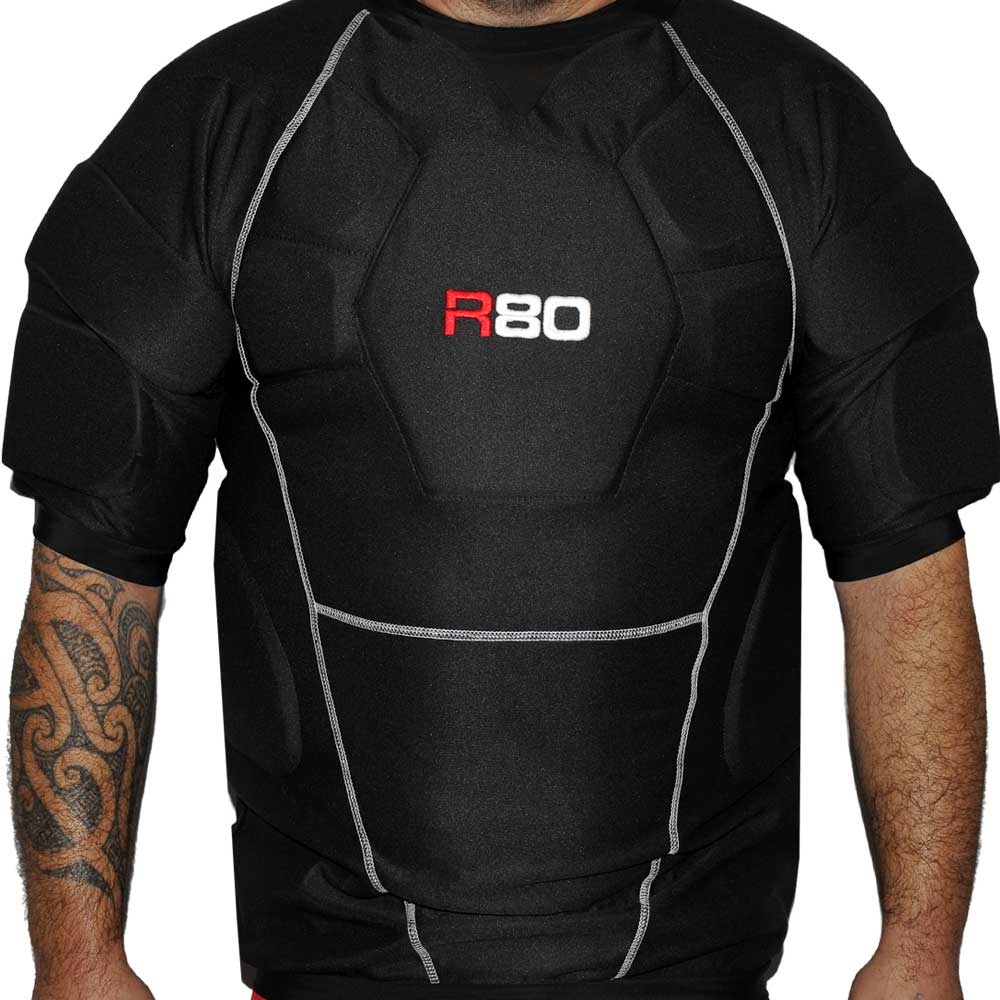
R80 Next Gen Tackle Suit
Brand: 0
Rigorously tested by New Zealand professional players; superior protection with minimum restriction makes the Nex Gen a winner from 1 st 15 through to international teams. Modern Design and Construction Lightweight, snug secure fit. Construction using stretched tough polyester spandex for flexibility and fit. Breathable and fast drying fabric to keep cool. Design allows for free movement of the arms and upper body allowing players to train at maximum speed and intensity. Triple overlocked stitching to withstand heavy contact. 20cm zipped opening on the side for quick and easy on/off at training. 16 strategically placed protective pads sewn into the stretch fabric to ensure ultimate protection. AC Joints Collar Bones Ribs Chest Upper Back Sternum Shoulders Arms Kidneys Nex Gen Tackle Suits Offer Safe game like intensity collision technique for attacking players being tackled and clearing breakdown drills. Keep opposing defensive players in phase drills safe from tackling and breakdown clearing body on body. Importance of Body Protection In the modern game both training body collision, recovery, and a safe physical training environment are critical considerations for coaches and trainers Many players avoid high impact collision in an effort to be fresh and recover for the next match. Sore bodies don’t tend to training hard. Intensity is often lowered, or beneficial contact drills avoided in an effort to balance both recovery and injury prevention. Losing a player to impact injury at training is a disaster.
Category: Sporting Goods > Athletics > Rugby > Rugby Training Aids > Rugby Tackle Bags